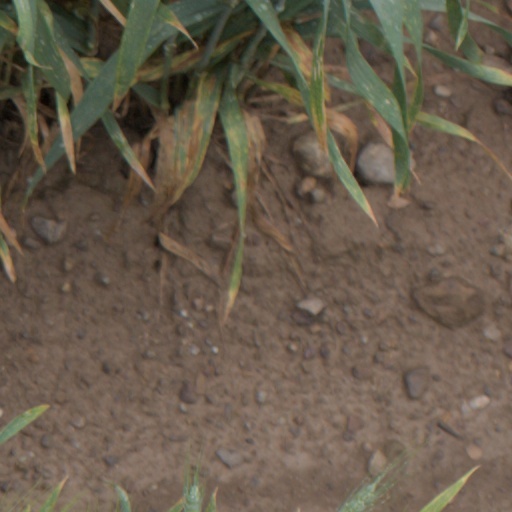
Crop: wheat